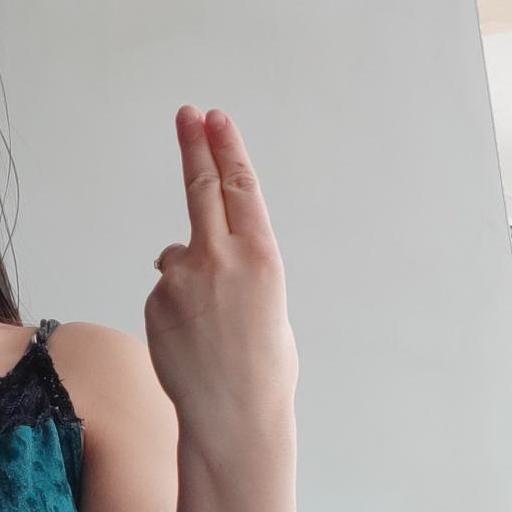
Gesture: two_up_inverted